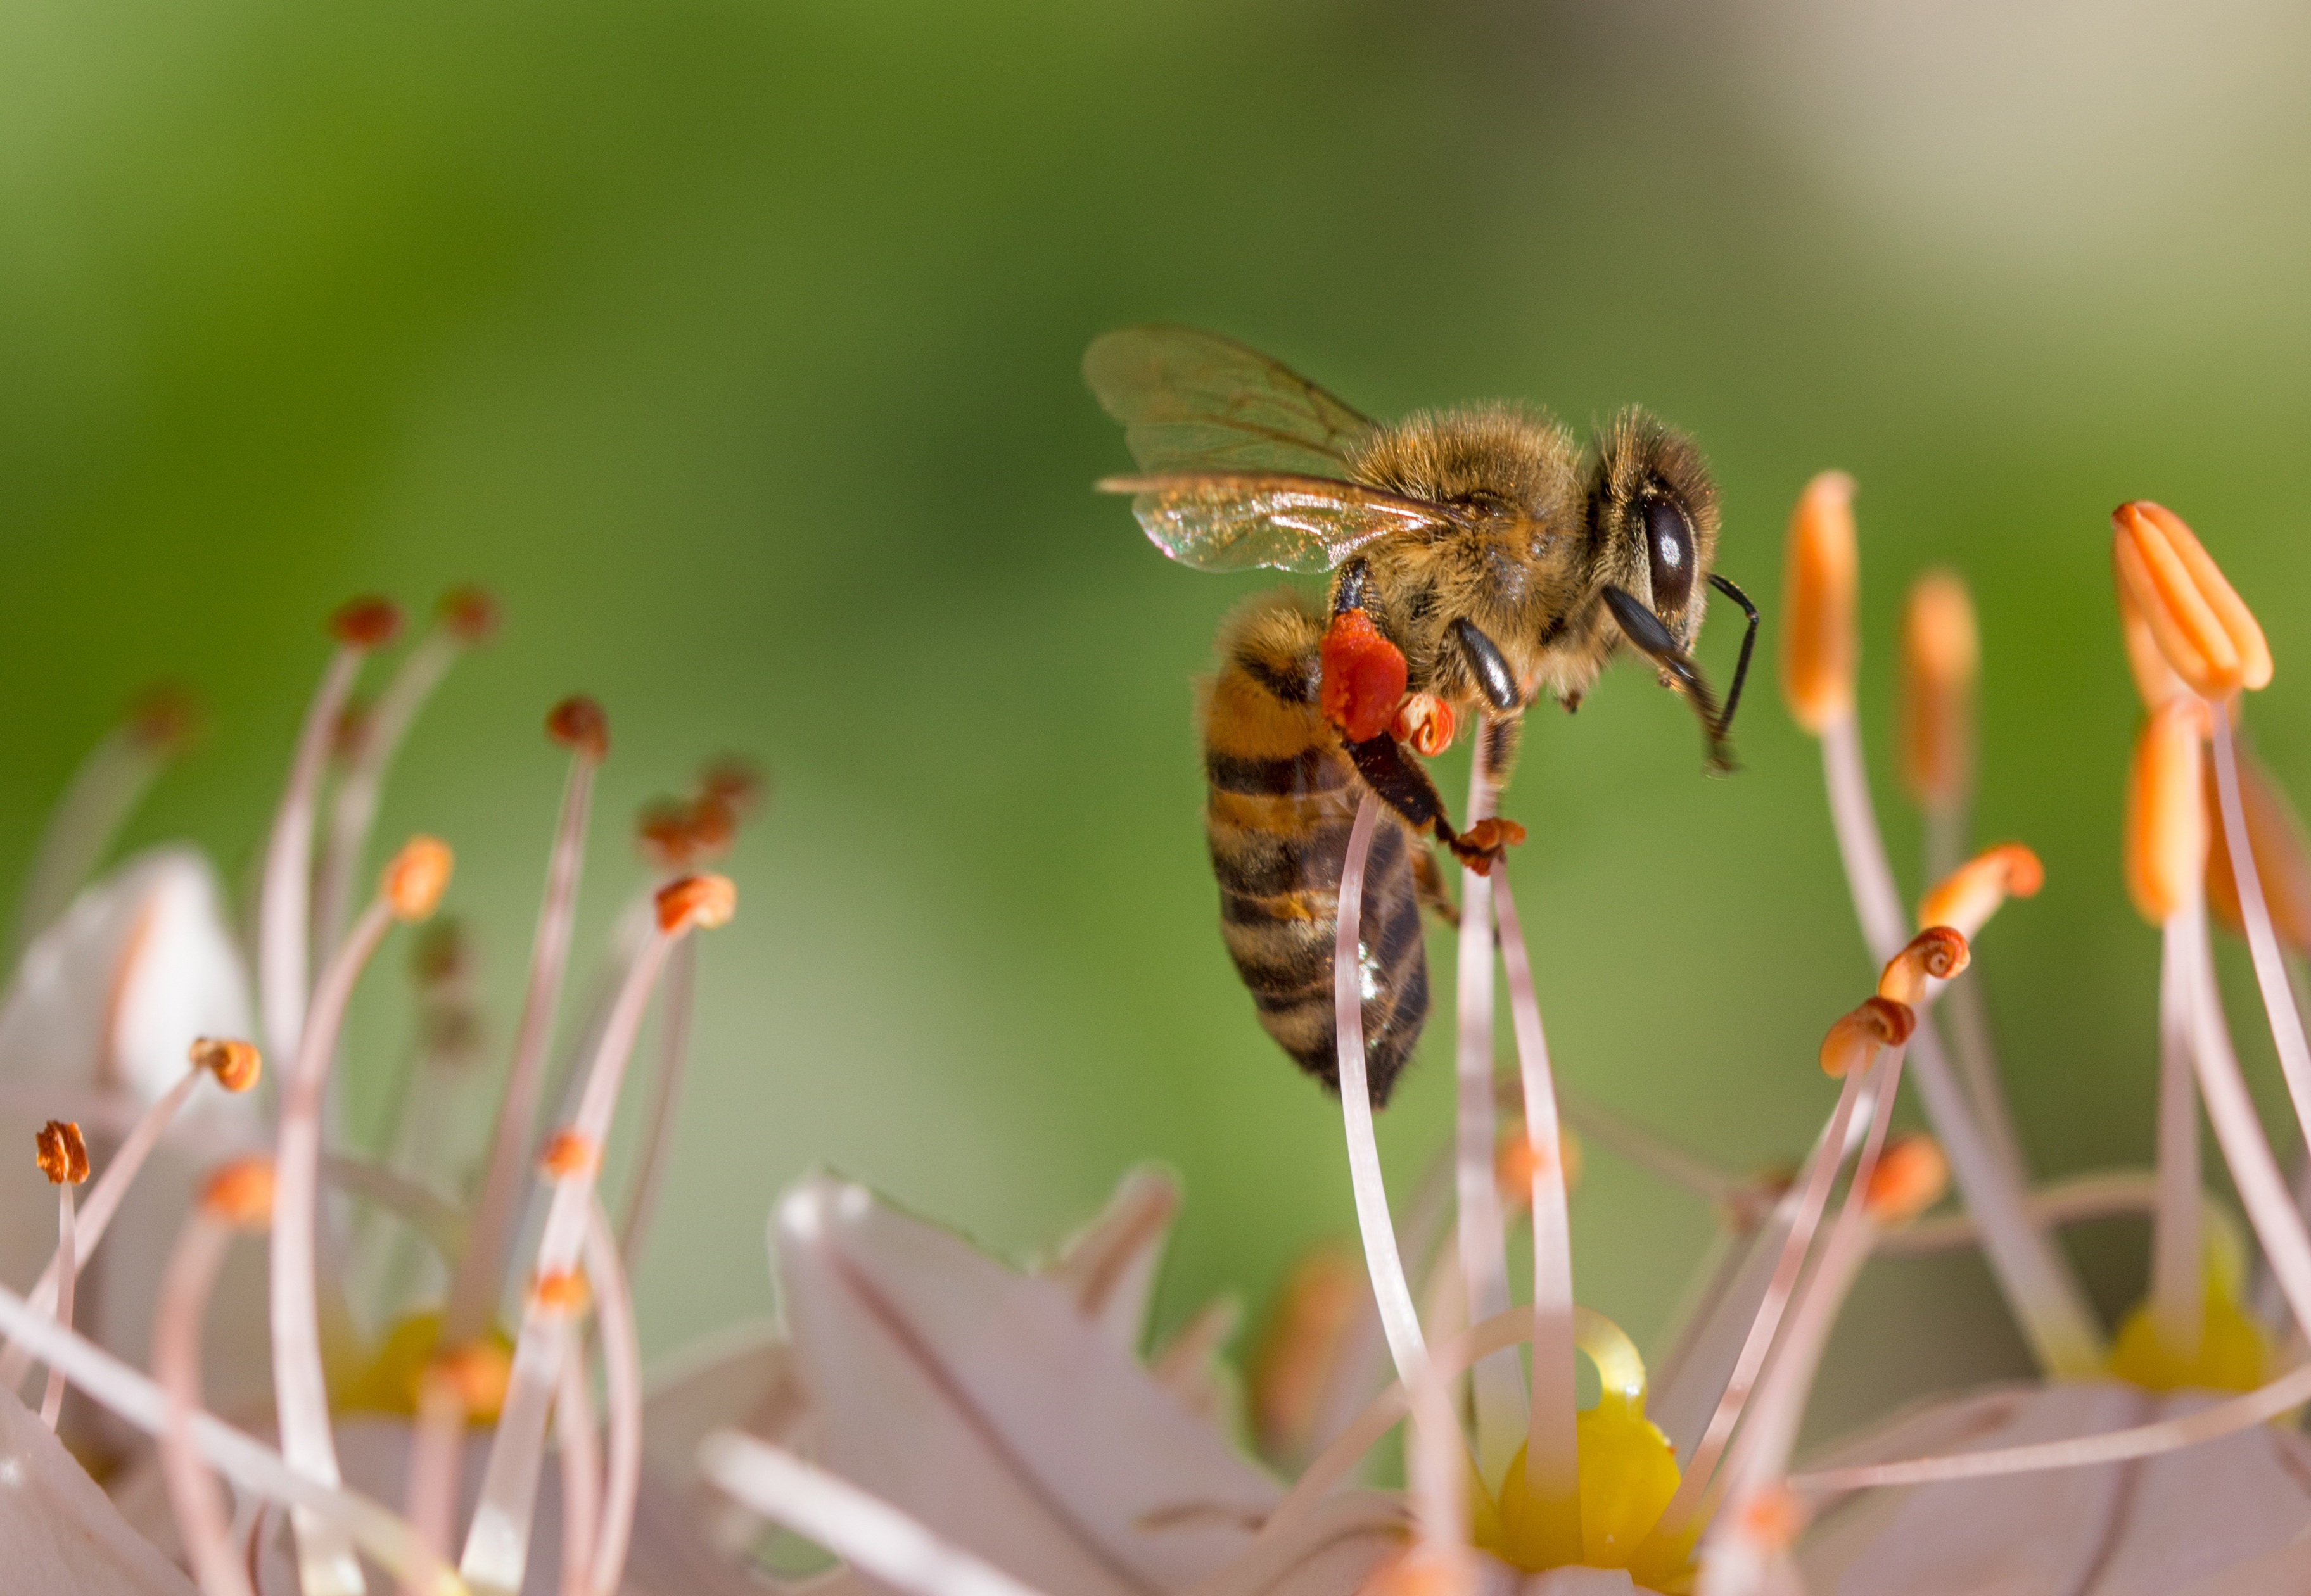
nature, blossom, photography, flower, bloom, fly, pollen, spring, insect, macro, botany, garden, flora, fauna, invertebrate, close up, bee, wasp, pest, nectar, macro photography, arthropod, honey bee, membrane winged insect